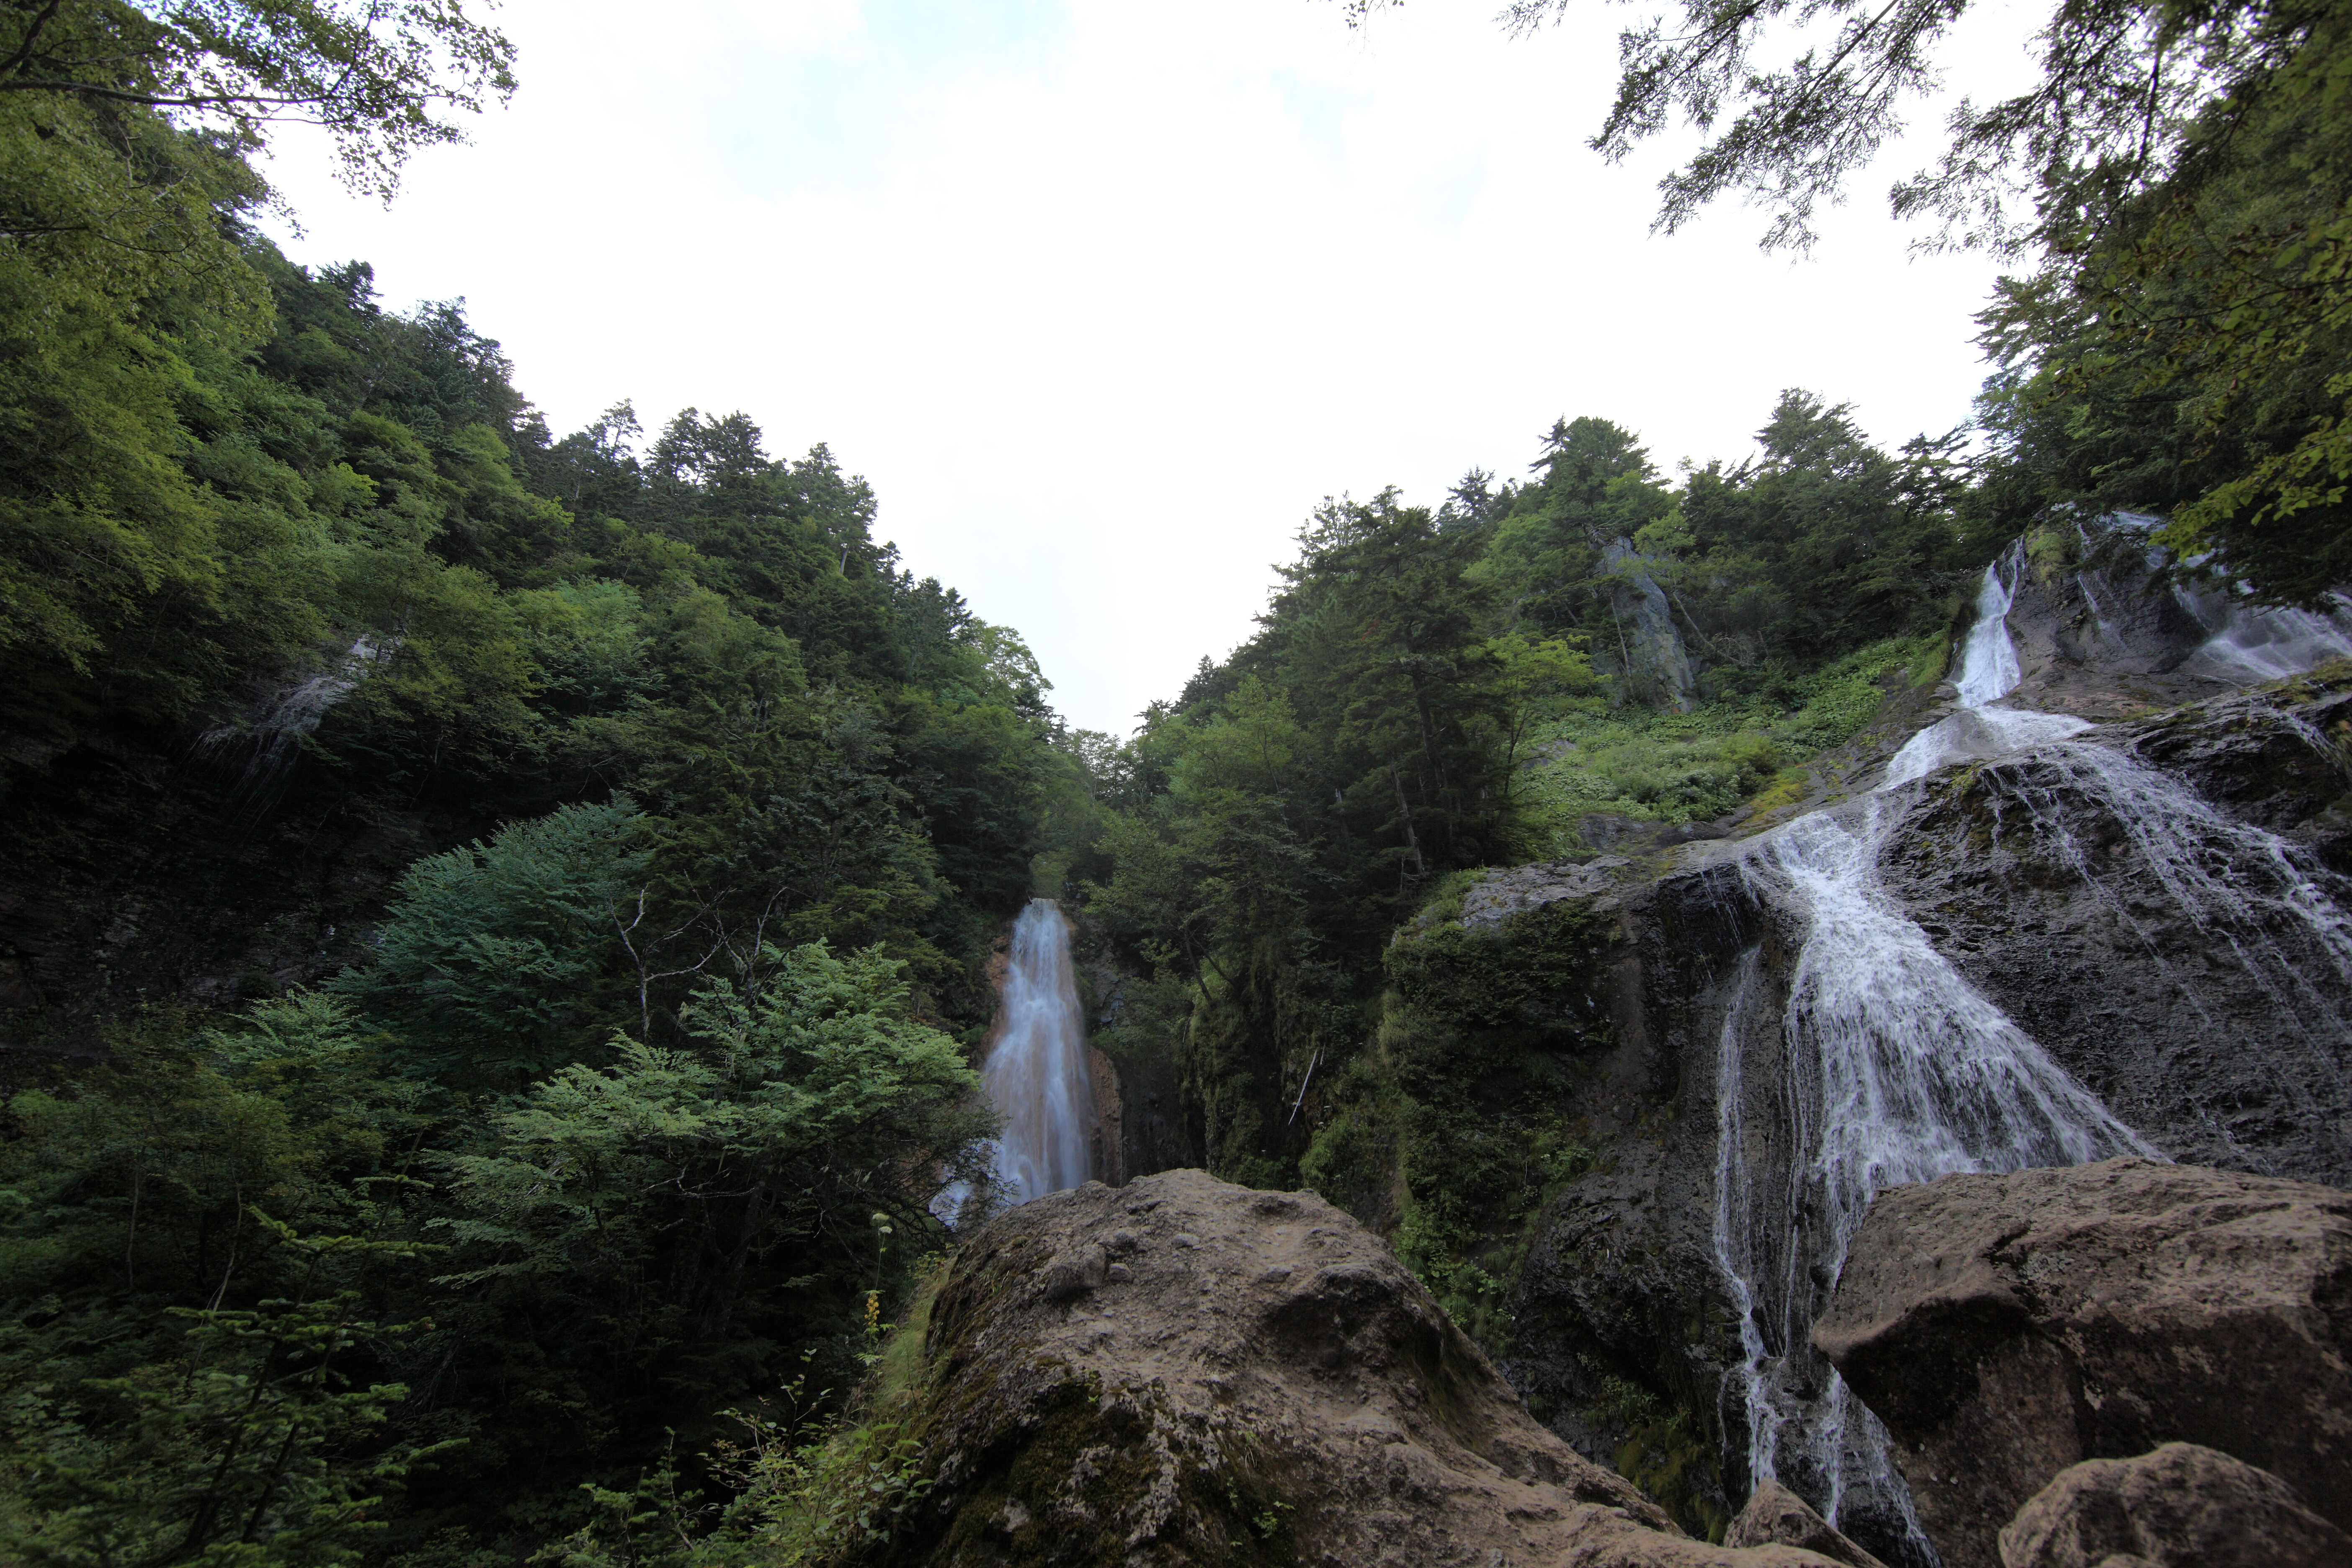
waterfall, valley, formation, cliff, high, jungle, highland, terrain, body of water, cool image, rainforest, ravine, plateau, 5d, hires, markii, water feature, hi, res, resolution, nagano, matsumoto, norikura, sanbondaki, geological phenomenon